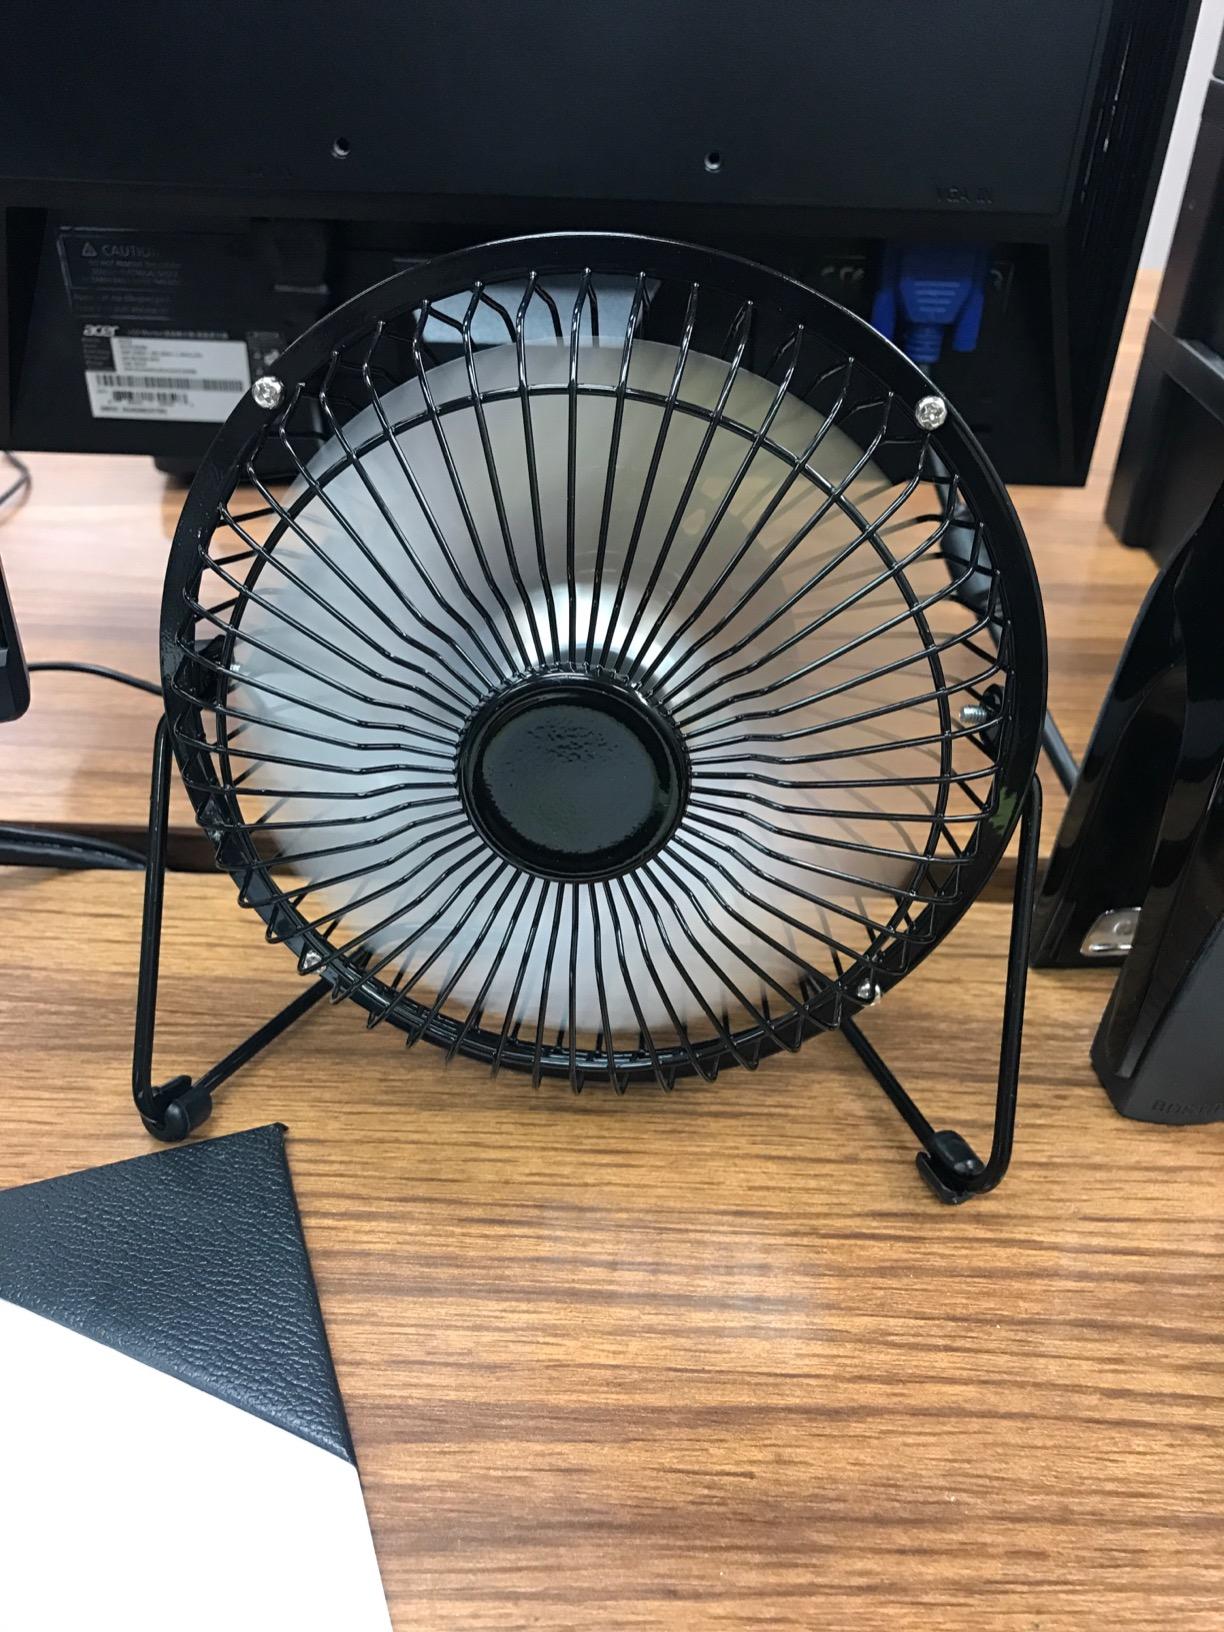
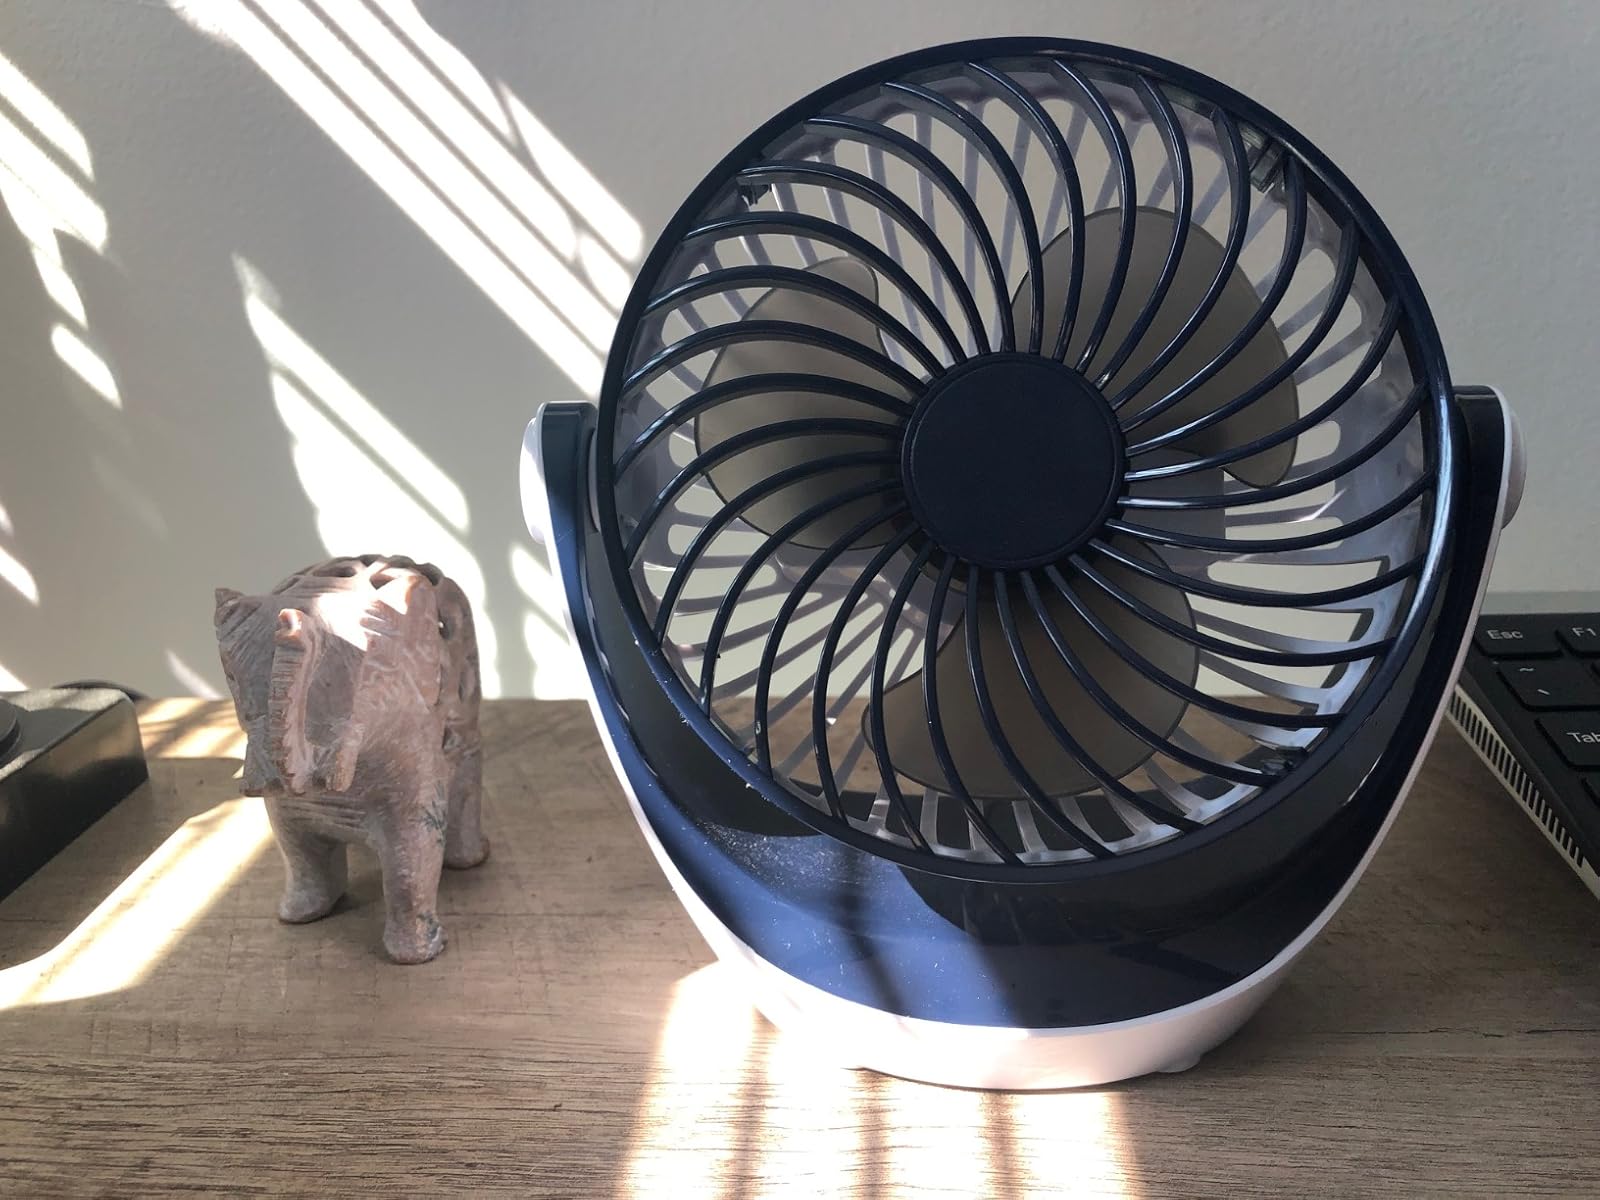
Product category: fan
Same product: no